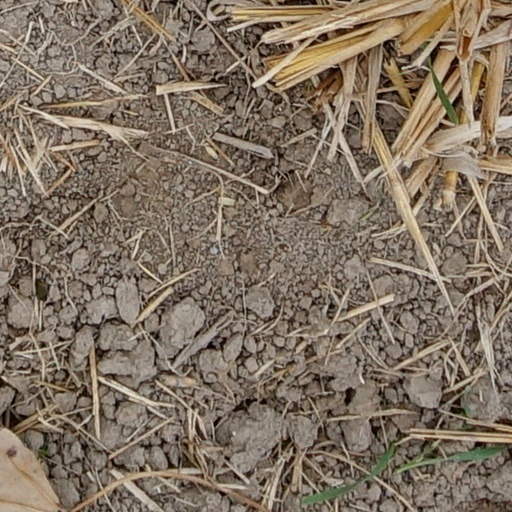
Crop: wheat